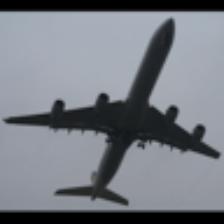
Label: NonHuman